Delaware Route 10

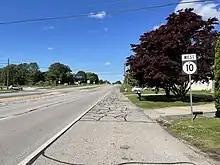
DE 10 westbound past DE 10 Alt. in Highland Acres

DE 10 begins at the Maryland border west of the community of Sandtown, where the road continues west into that state as MD 287. From the state line, the route heads east on two-lane undivided Willow Grove Road through a mix of farmland and woodland with some homes. DE 10 passes through Sandtown, where it intersects Sandtown Road. The road curves northeast and runs through the community of Petersburg before coming to an intersection with the western terminus of DE 10 Alt. DE 10 passes to the southeast of the community of Willow Grove and continues northeast. The route heads through rural areas with increasing residential development and intersects DE 15 at a roundabout, where the route briefly becomes a divided highway, before crossing the Delmarva Central Railroad's Delmarva Subdivision line at-grade.